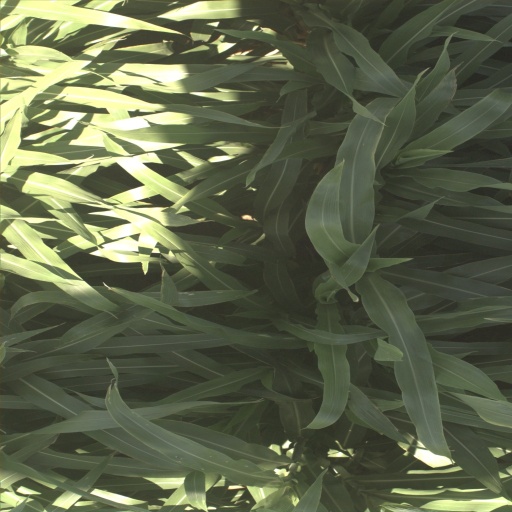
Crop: sorghum